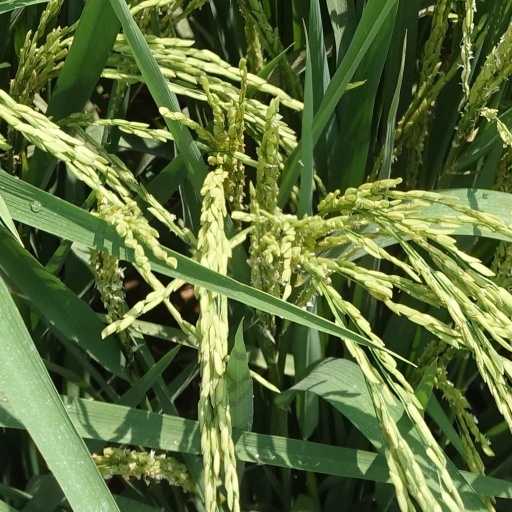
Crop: rice